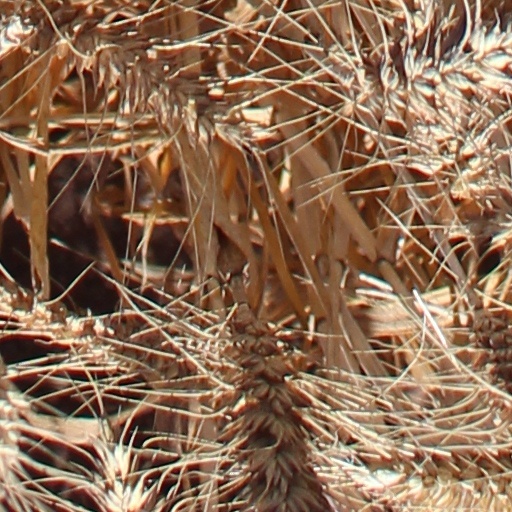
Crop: wheat